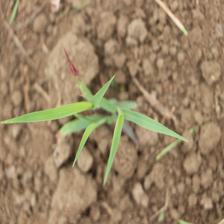
Label: Sorghum